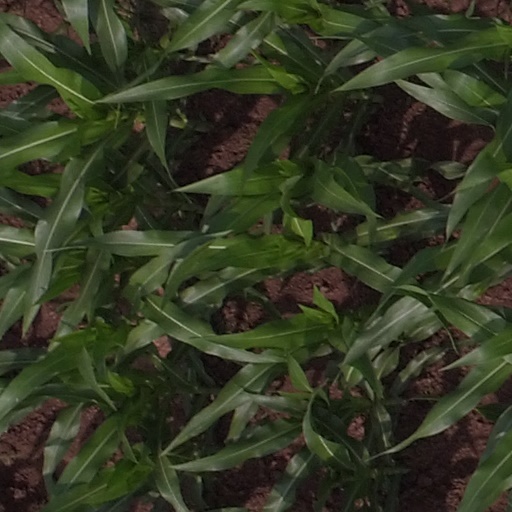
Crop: maize; corn